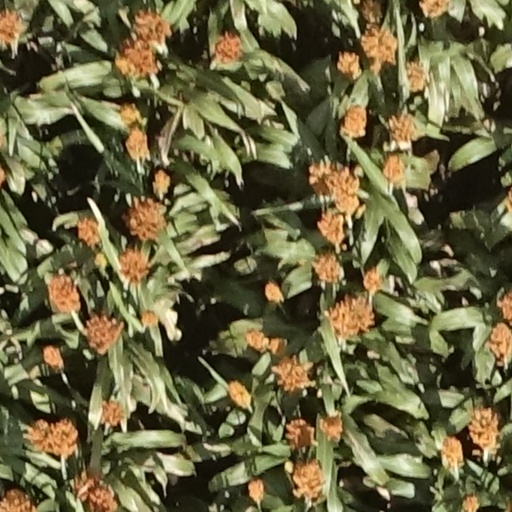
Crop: sorghum